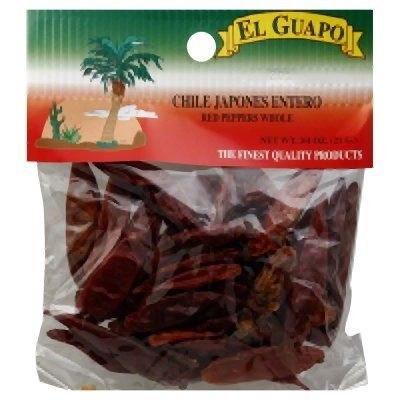
Item Name: El Guapo, Red Pepper, Whole, 0.75 Ounce
Product Description: Spices And Seasonings
Value: 0.75
Unit: Ounce

Price: 1.64